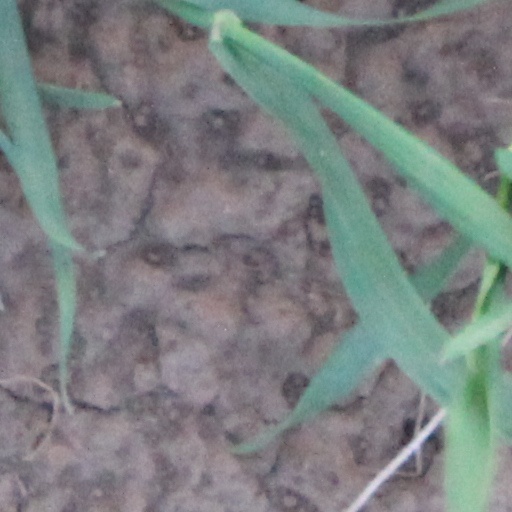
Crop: wheat